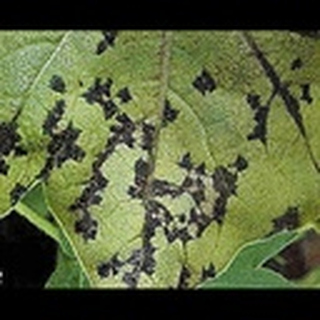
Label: cotton_bacterial_blight